Letter to a Pig

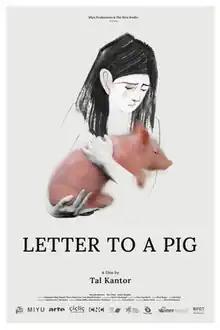

Letter to a Pig is a 2022 Israeli-French animated short film written and directed by Tal Kantor. The 17-minute animated film about generational trauma has been awarded in various international film festivals, including the Jerusalem Film Festival, the Ottawa International Animation Festival, the Annecy International Animation Film Festival and the Chicago International Children's Film Festival. The film was nominated for the 96th Academy Awards for Best Animated Short Film but lost to "War Is Over!"